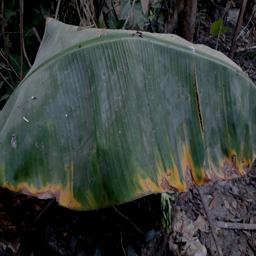
Label: POTASSIUM DEFICIENCY